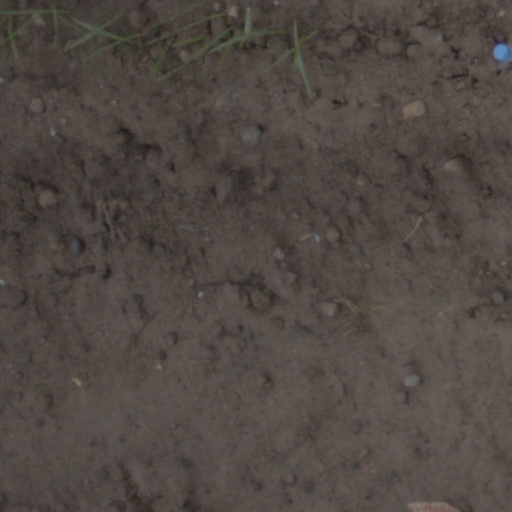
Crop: wheat